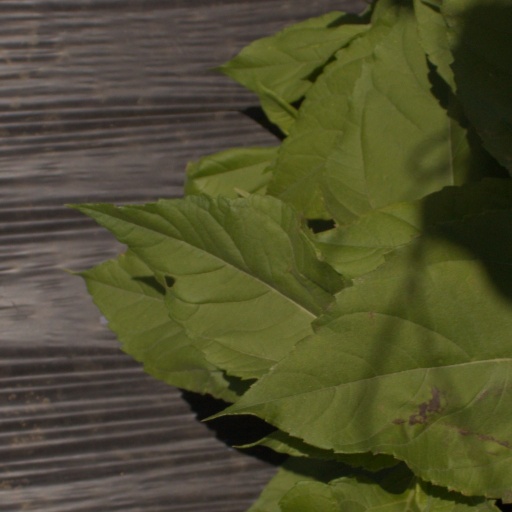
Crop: Jerusalem artichoke